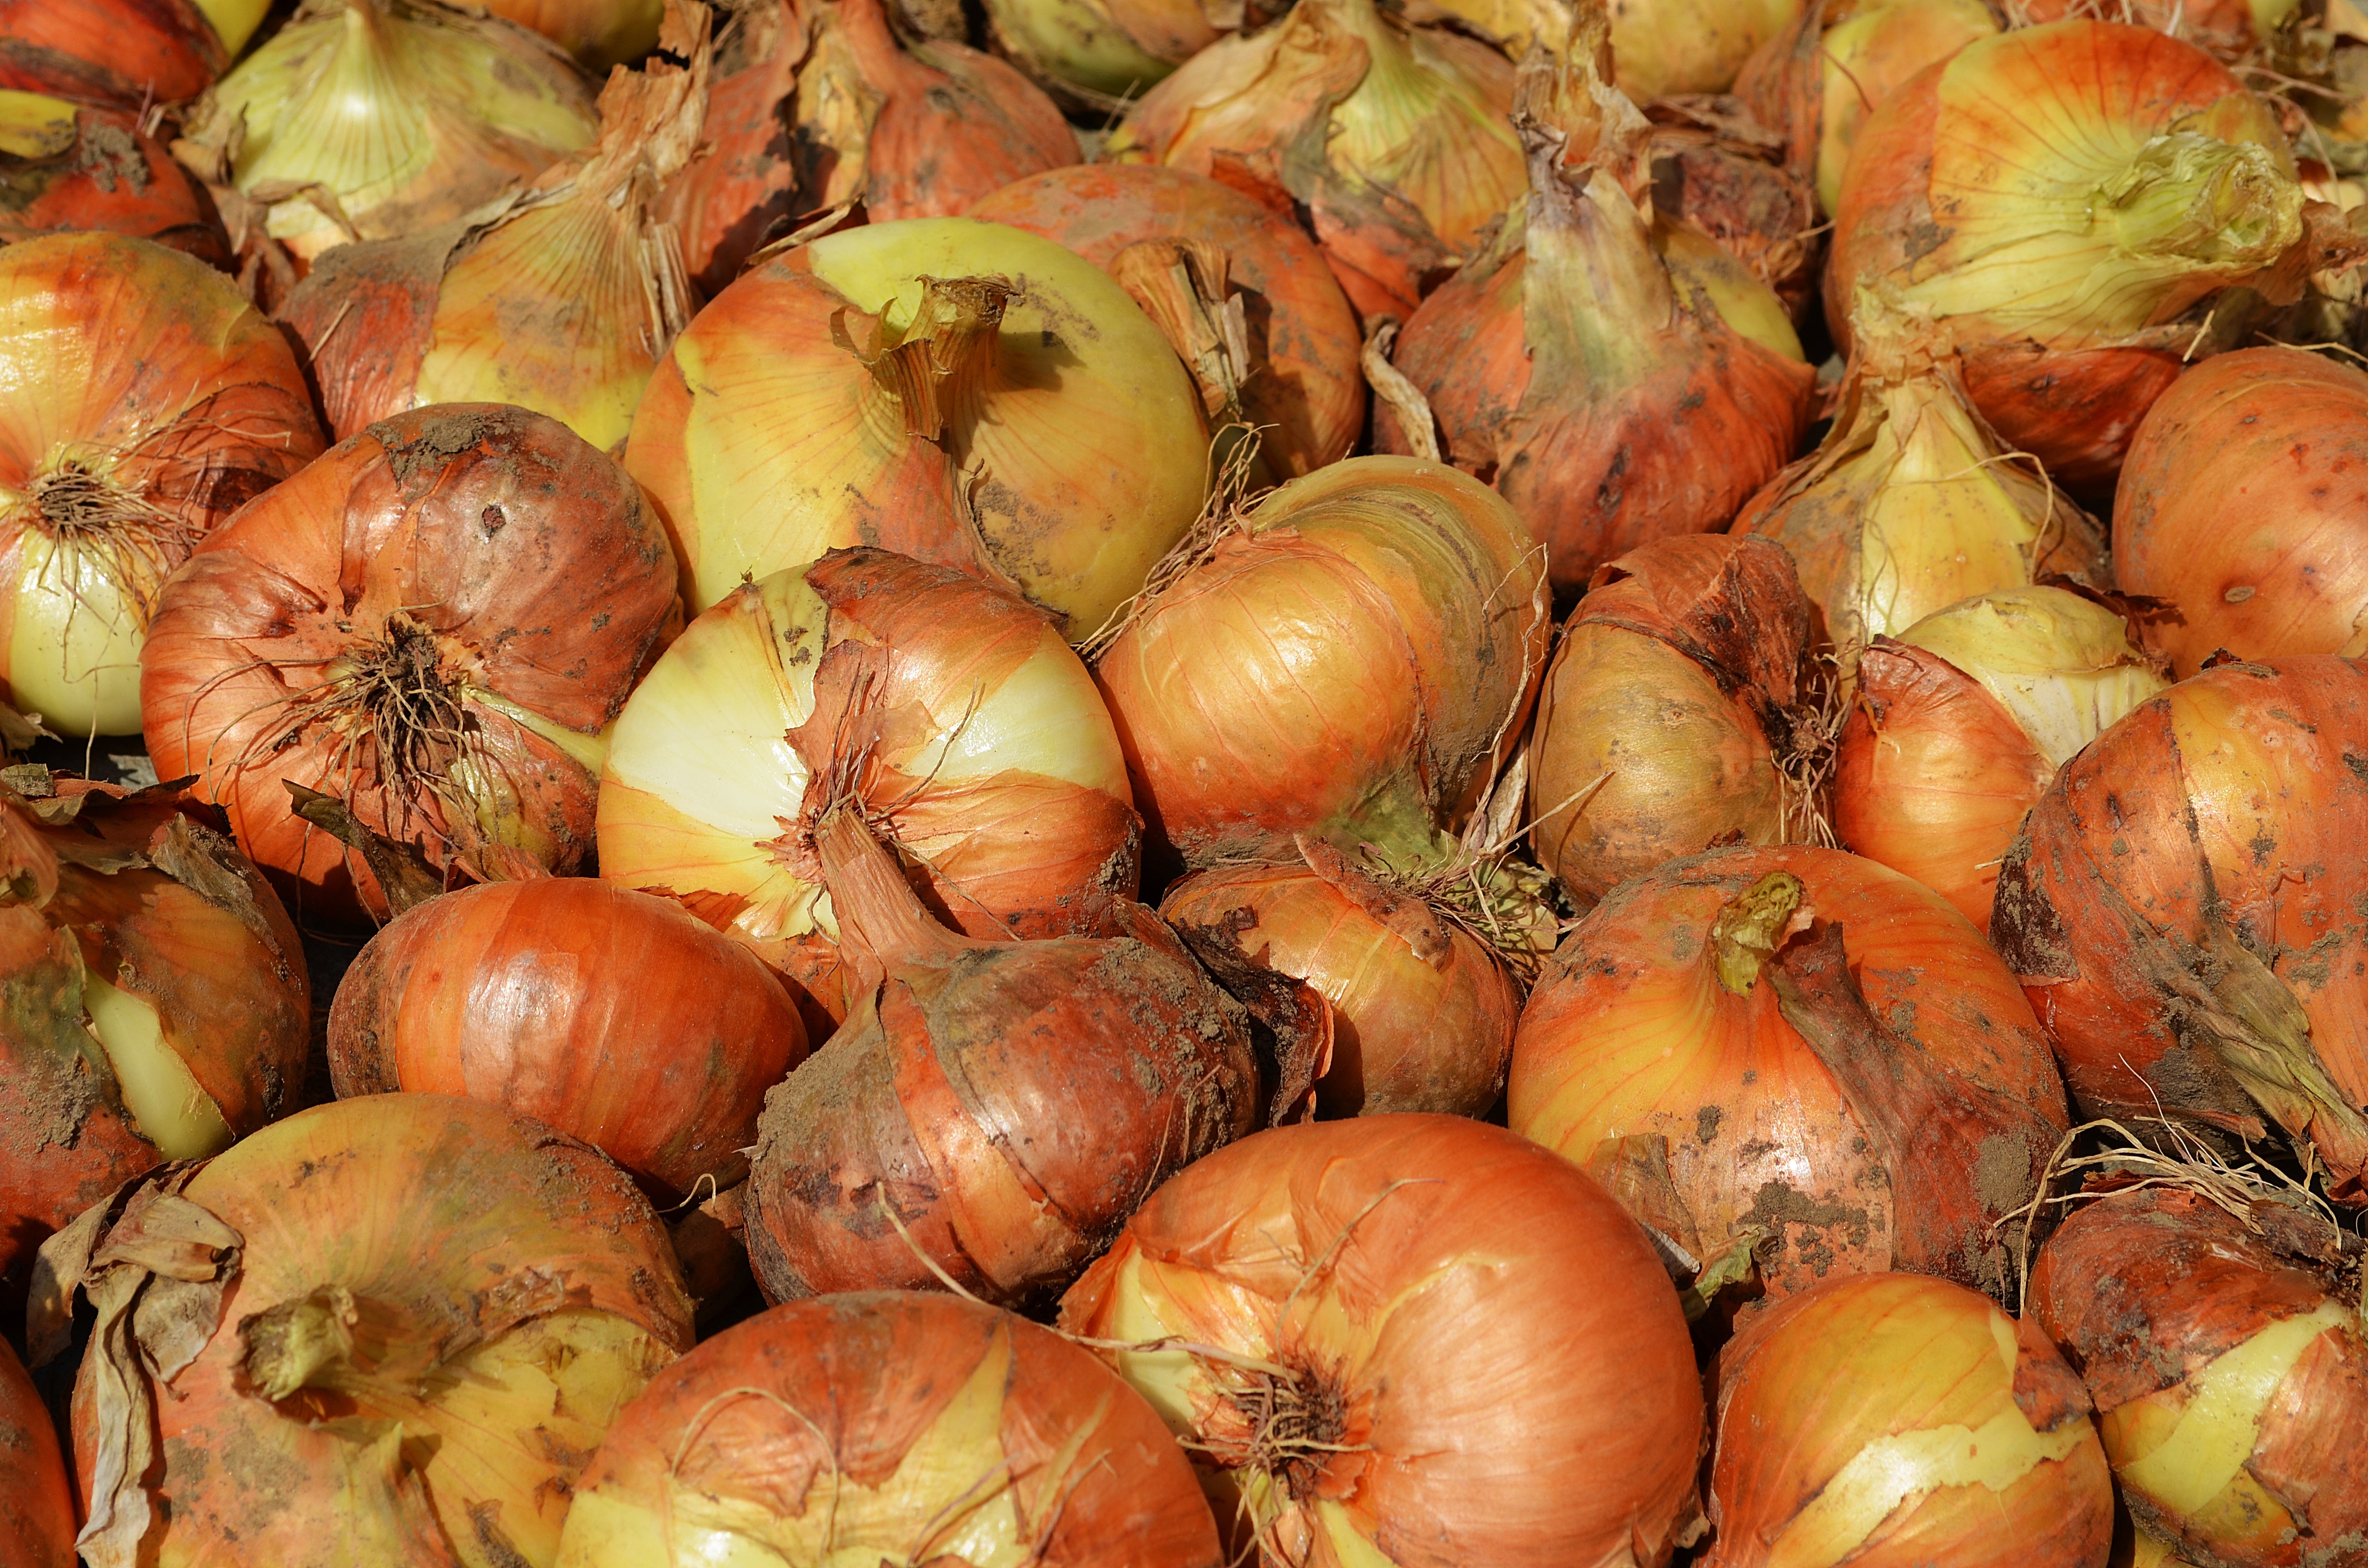
nature, plant, food, salad, red, cooking, produce, vegetable, macro, kitchen, agriculture, closeup, delicious, onion, health, cook, cry, coconut, eating, vegetables, chive, collections, chives, mature, a vegetable, flowering plant, shallot, the cultivation of, a collection of, land plant, onion genus